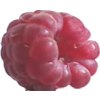
Label: raspberry